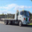
Label: truck